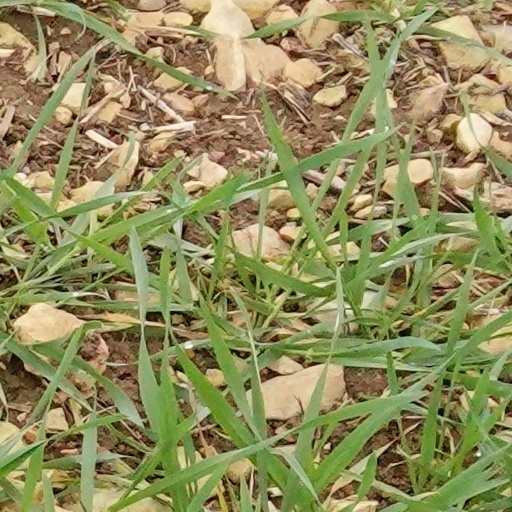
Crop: wheat